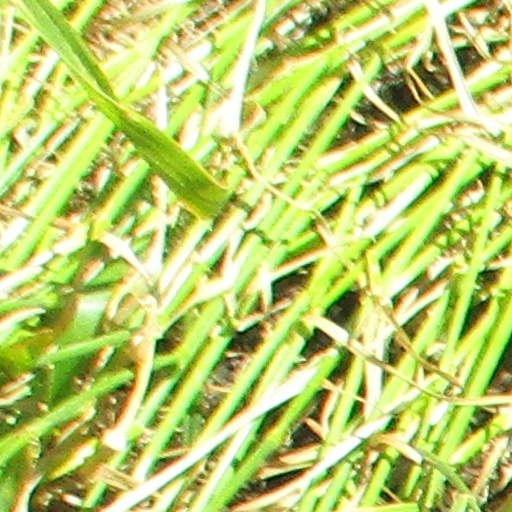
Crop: wheat